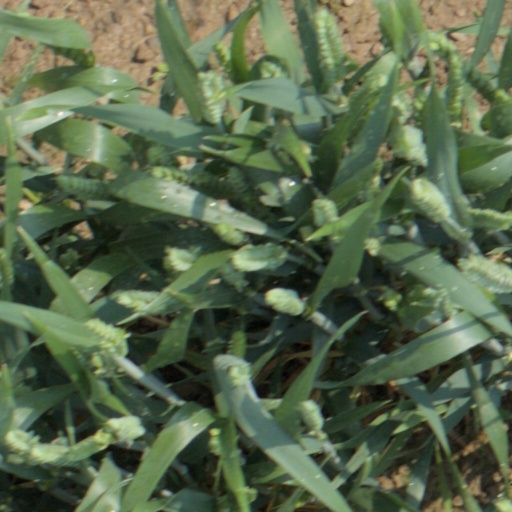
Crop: wheat